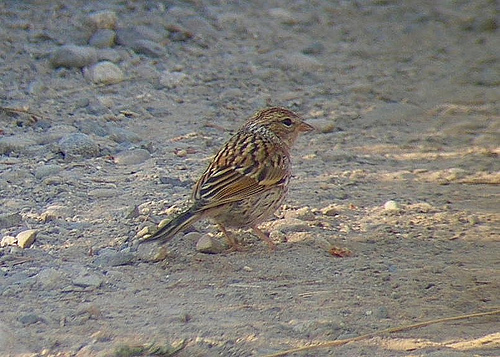
a small brown bird with black and white streaks throughout its feathersa small, light brown bird with black stripes, black eyes, and a short brown bill.
this bird has brown and black striped primaries, secondaries and belly, black rectrices and a light brown bill.
this is a brown and black spotted bird with a small and pointy beak.
small brown and grey bird with long orange tarsus and medium beak
this bird is brown with black and has a very short beak.
this bird is spotted brown and black in color, with a brown beak.
a small brown bird with wings that have hints of black and white, its beak is short and narrow.
this bird has wings that are brown and has a striped bellybrown black and white wings, and white chest with black spots, pudgy and fluffy bird.
Species: Chipping Sparrow